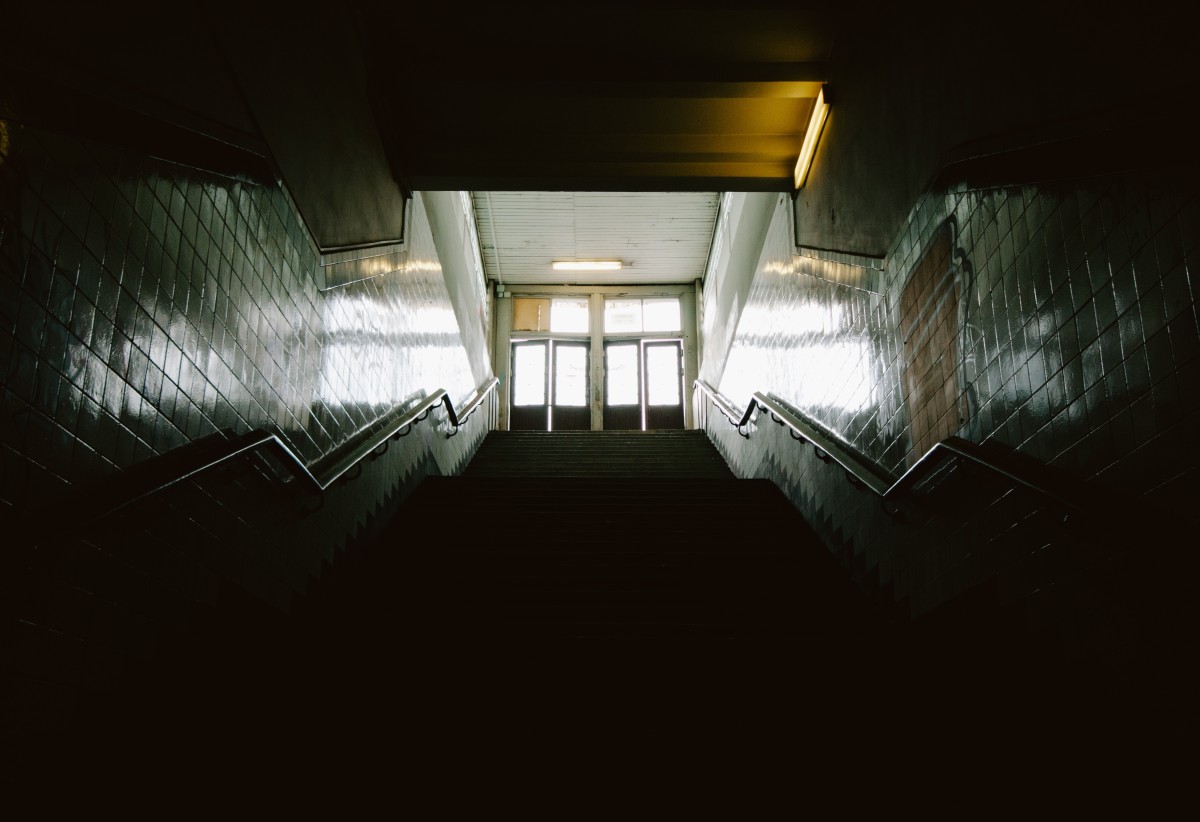
Tags: night, stair, house, sunlight, staircase, tunnel, subway, hall, exit, entrance, darkness